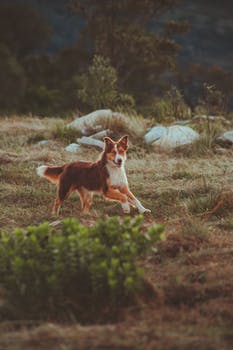
Label: No Watermark